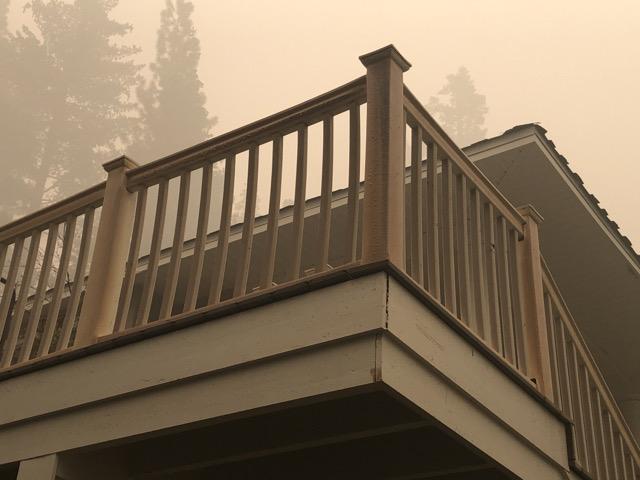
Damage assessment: affected